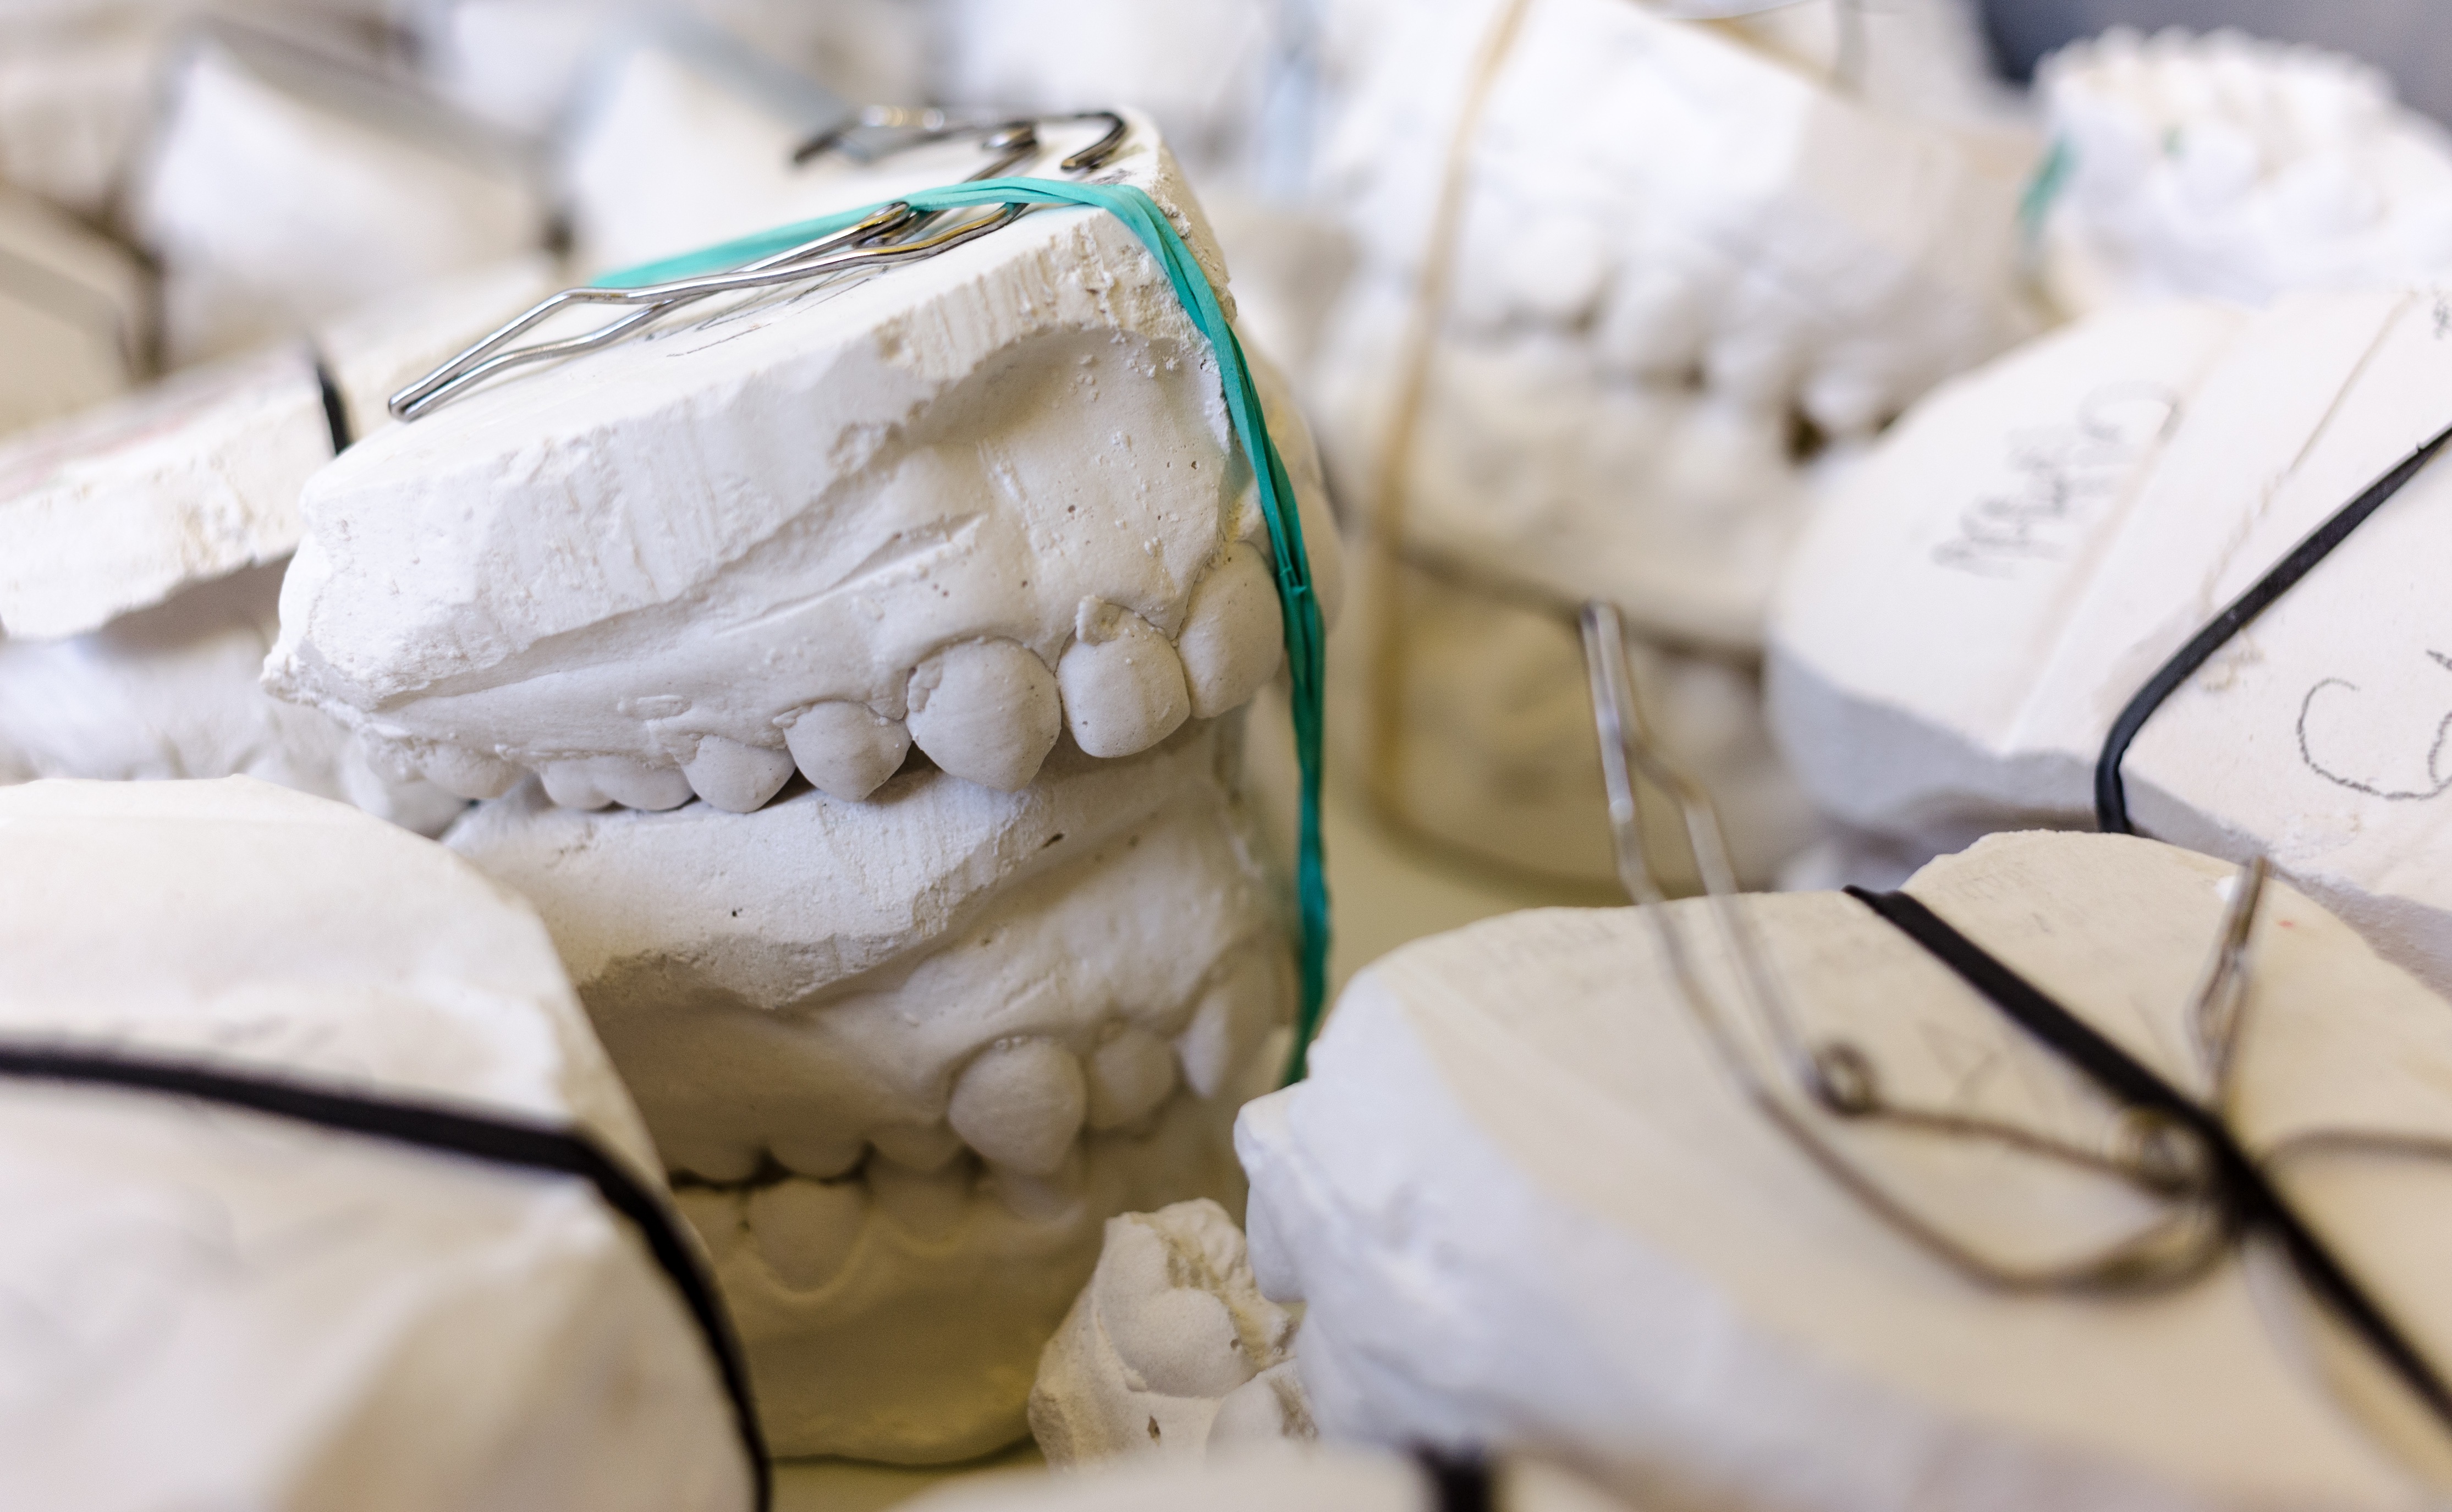
food, baking, dentist, dental, icing, organ, teeth, models, gypsum, dentistry